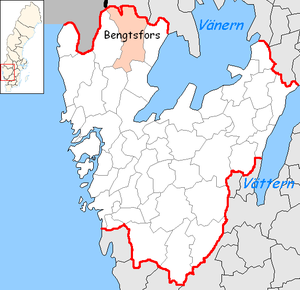
Bengtsfors kommun
Bengtsfors kommune ligger i det svenske län Västra Götalands län i landskapet Dalsland. Kommunens administrationscenter ligger i Bengtsfors. Kommunen lå tidligere i Älvsborgs län.